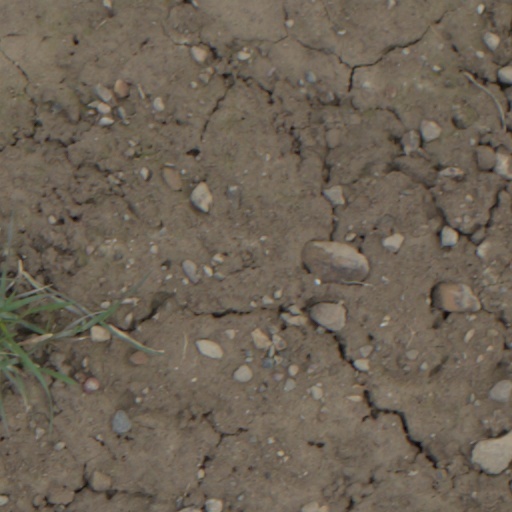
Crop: wheat